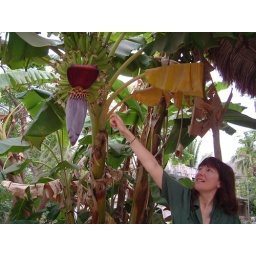
Eva is reaching up to a flowering banana plant in Zihuatanejo, Mexico. From the archives.